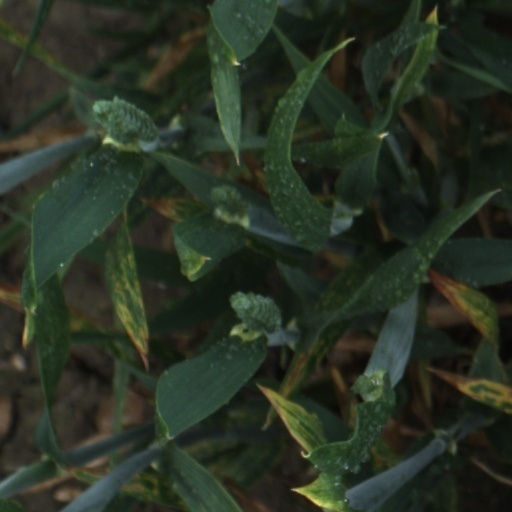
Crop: wheat